Southard Promontory

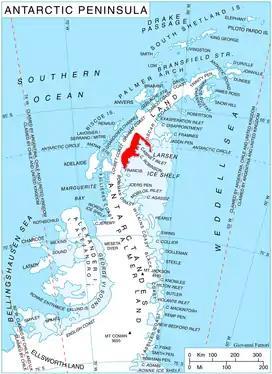
Location of Foyn Coast on Antarctic Peninsula

Southard Promontory is a notable promontory, long and wide, which juts into northwest Mill Inlet between Breitfuss Glacier and Alberts Glacier, on the Foyn Coast, Graham Land. The promontory is bordered by steep rock cliffs which rise to a relatively flat and snow covered upper surface. It was photographed from the air by Ronne Antarctic Research Expedition (RARE) and surveyed from the ground by Falkland Islands Dependencies Survey (FIDS) in 1947. In association with the names of Antarctic cartographers grouped in this area, named by the United Kingdom Antarctic Place-Names Committee (UK-APC) after Rupert B. Southard, Jr., Chief, National Mapping Division, United States Geological Survey (USGS), 1979–86; Chief, Office of International Activities (with responsibility for USGS field parties working in Antarctica), 1961–64; U.S. Representative to the SCAR Working Group on Geodesy and Cartography, 1964–79; Chairman, Domestic Names Committee of the USBGN, 1983-87 (Chairman, USBGN, 1988–90).